Mexicali

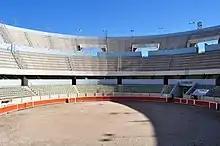
Plaza Calafia bullring, named after Queen Calafia, namesake of California

Mexicali also relies on tourism as a medium to generate revenue, and visitors cross by foot or by car from Calexico, United States, every day. Tourists are mainly attracted to local taco stands, restaurants, pharmacies, bars and dance clubs. Near the border, in walking distance, there are many shops and stalls selling Mexican curios and souvenirs. Arizona and Nevada residents look for medical and dental services in Mexicali, since they tend to be less expensive than in the United States. Pharmacies sell some drugs without a prescription and at much lower cost than in the US, but some medications still require a doctor's prescription, although several accessible doctor offices are located near the border as well.